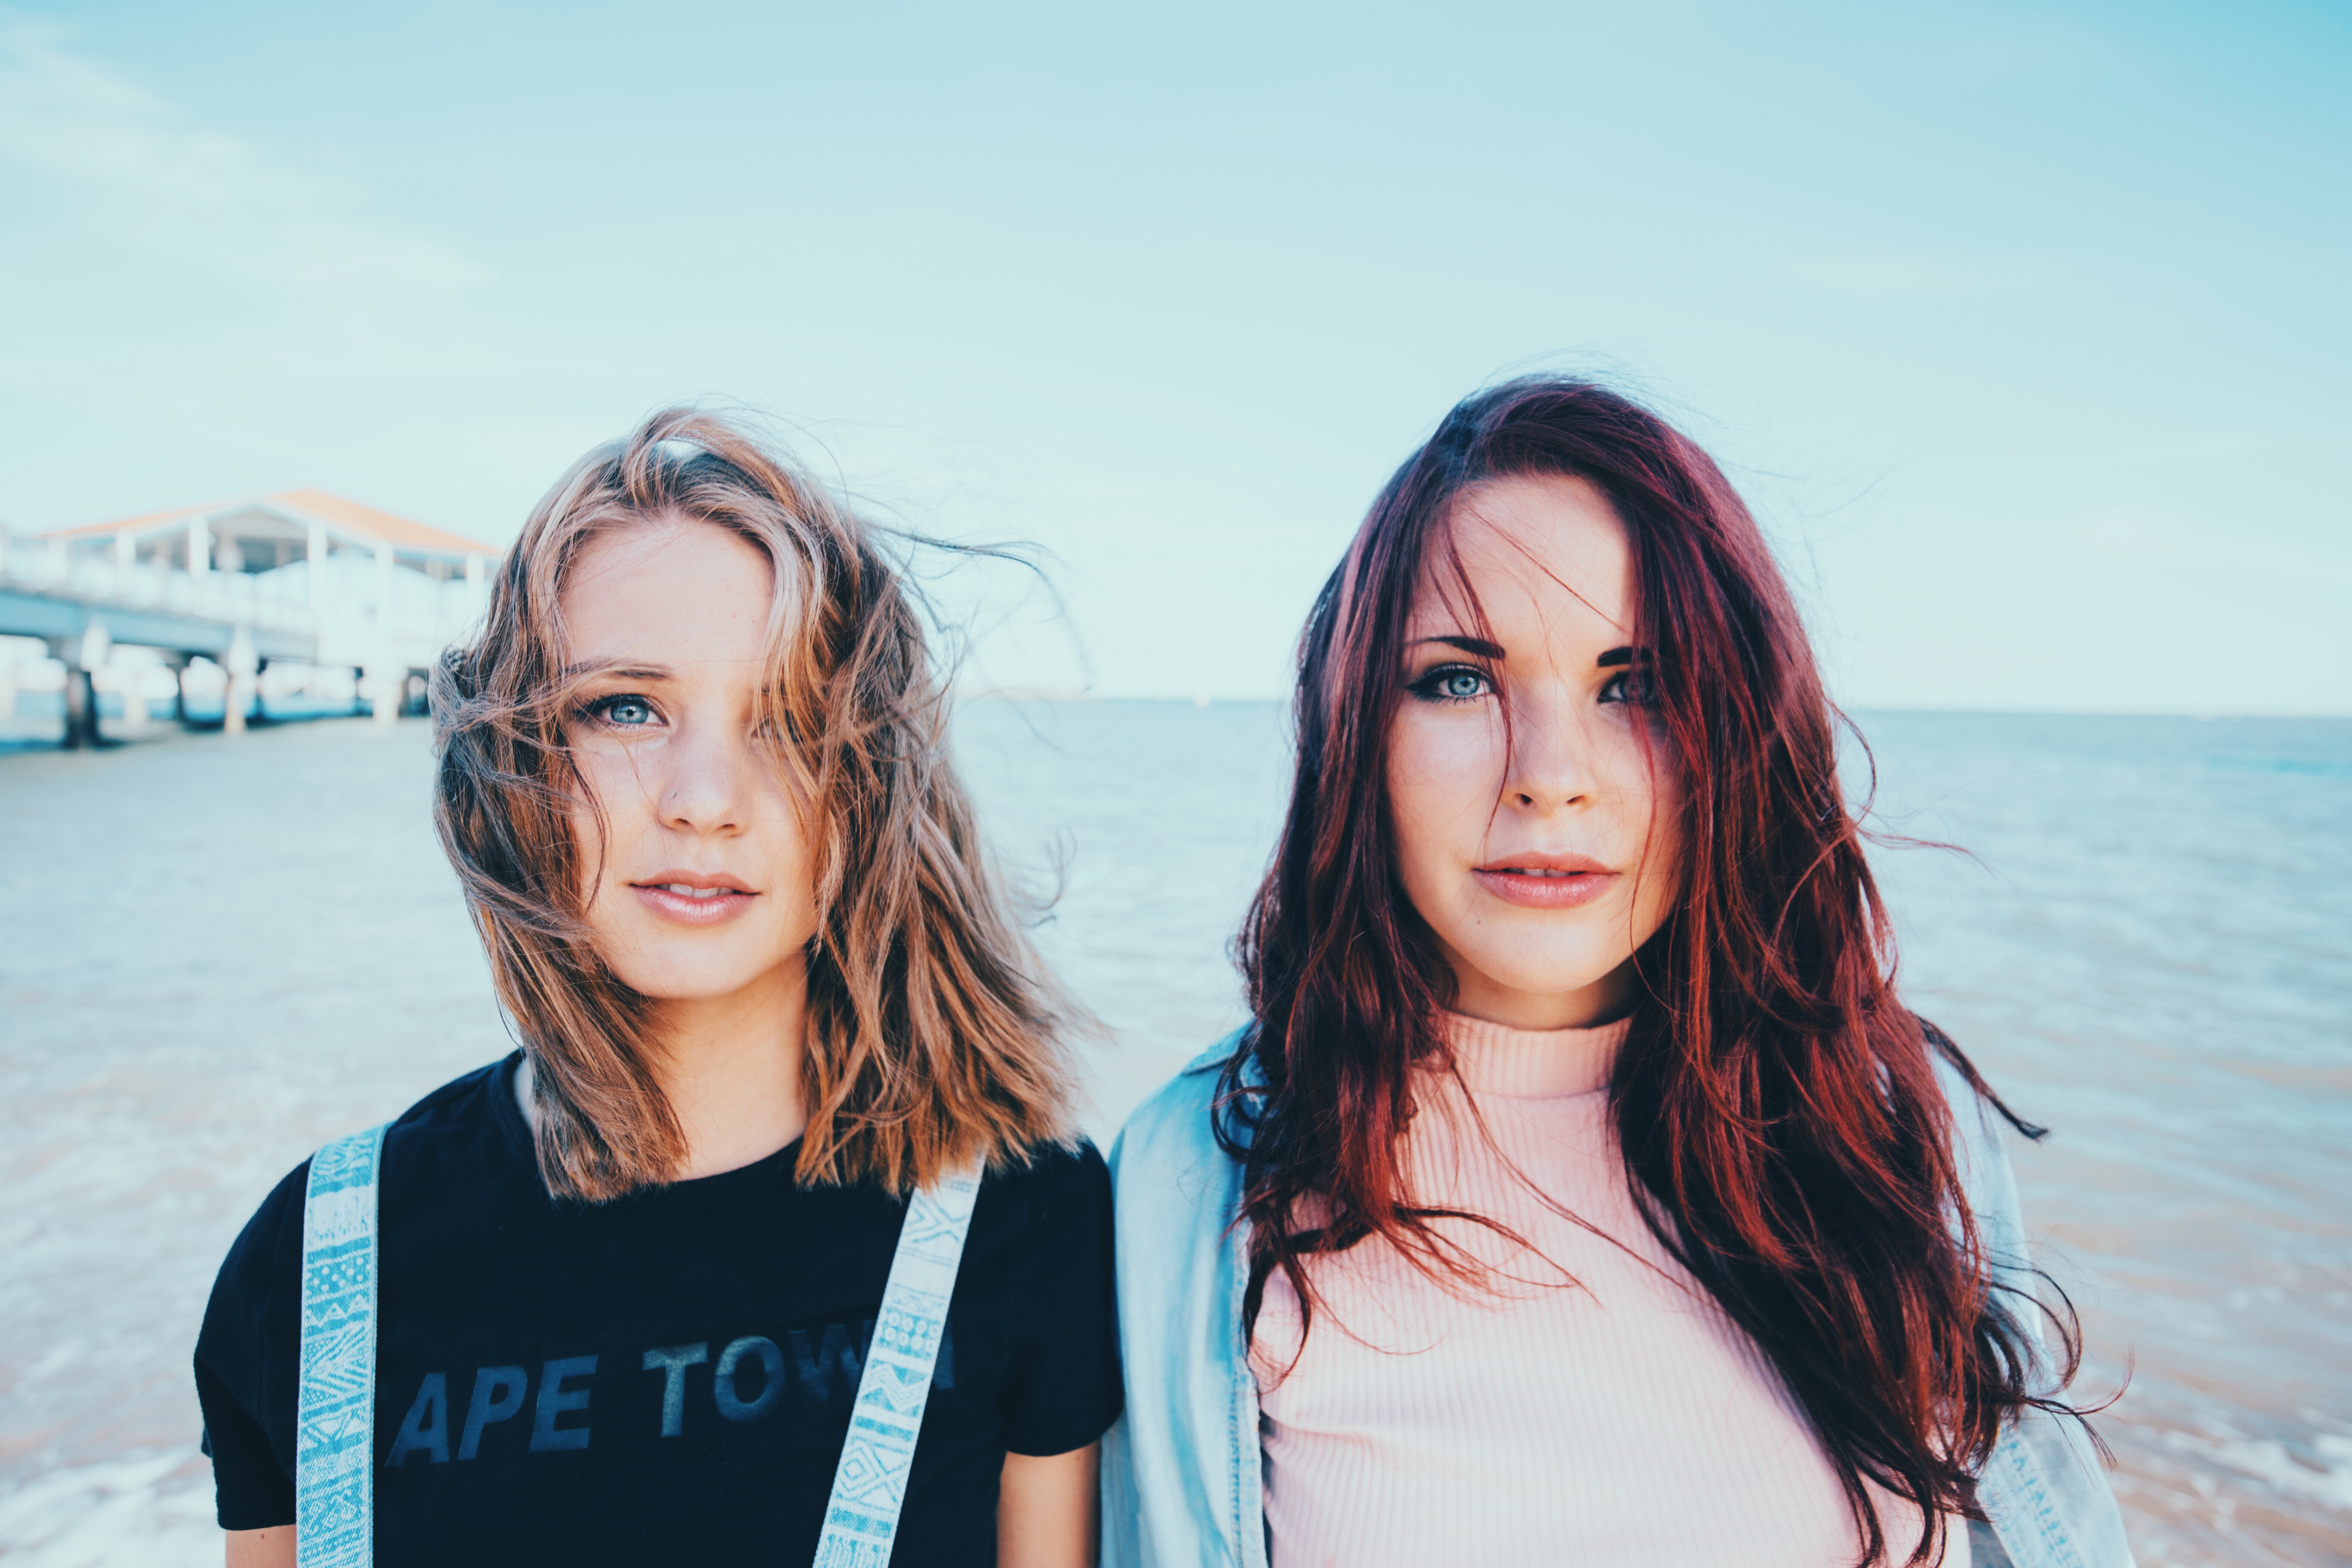
person, girl, woman, hair, photography, summer, carefree, brunette, portrait, model, young, spring, fashion, blue, leisure, blonde, modern, season, hairstyle, smile, feminine, cheerful, outdoors, friends, happy, photograph, beauty, style, pair, pretty, enjoyment, joyful, adult, photo shoot, portrait photography, supermodel